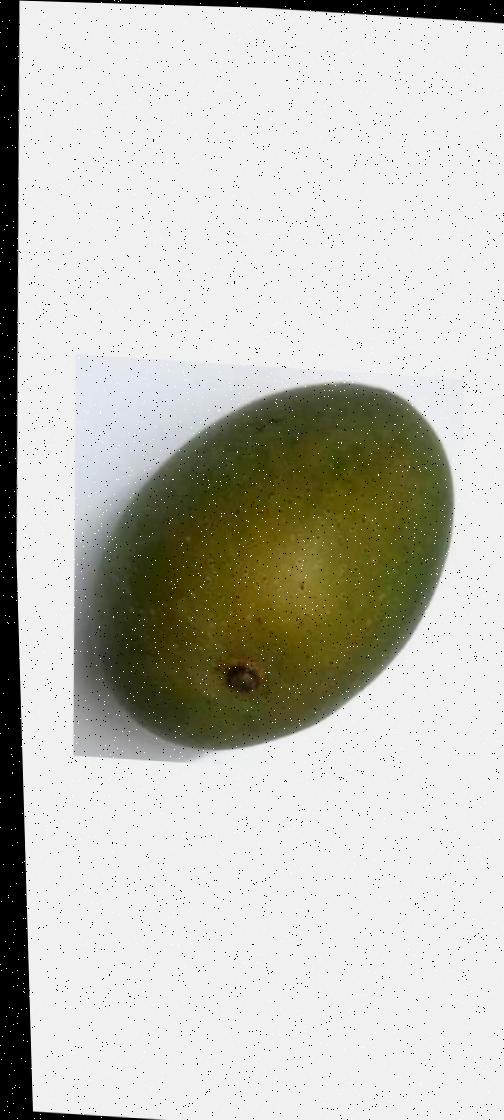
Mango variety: Ashshina Zhinuk